Vehicle registration plate

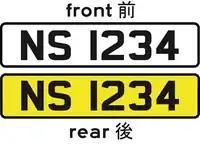
Hong Kong registration plates

Most states use plates onto which the letters and numbers are embossed so that they are slightly raised above its surface. Characters on Vermont plates are engraved onto a large, slightly raised portion of the plate. Seventeen statesAlabama, Arizona, Delaware, Georgia, Idaho, Indiana, Iowa, Kansas, Minnesota, Montana, Nebraska, New Jersey, Oklahoma, South Carolina, South Dakota, Tennessee, Texas, Wyomingand both the District of Columbia and Puerto Rico, have moved to entirely digitally printed "flat" registration plates. Several other states, such as Colorado, Mississippi, Missouri, New York, Ohio, Oregon, Washington, and West Virginia produce a flat registration plate only for certain plates, such as personalized license plates and special interest plates. Nevada reverted from using flat registration plates to using embossed plates, after using flat plates as a standard issue for a few years. Additionally, Wisconsin used flat plates for their endangered resources specialty plates from 2010 to 2016.